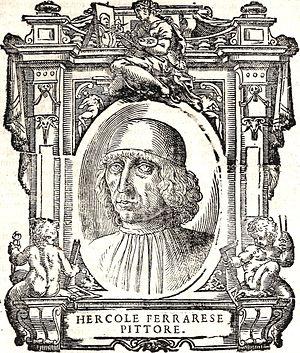
Ercole de’ Roberti est un peintre italien important de l'école de Ferrare pendant la Renaissance italienne du Quattrocento.